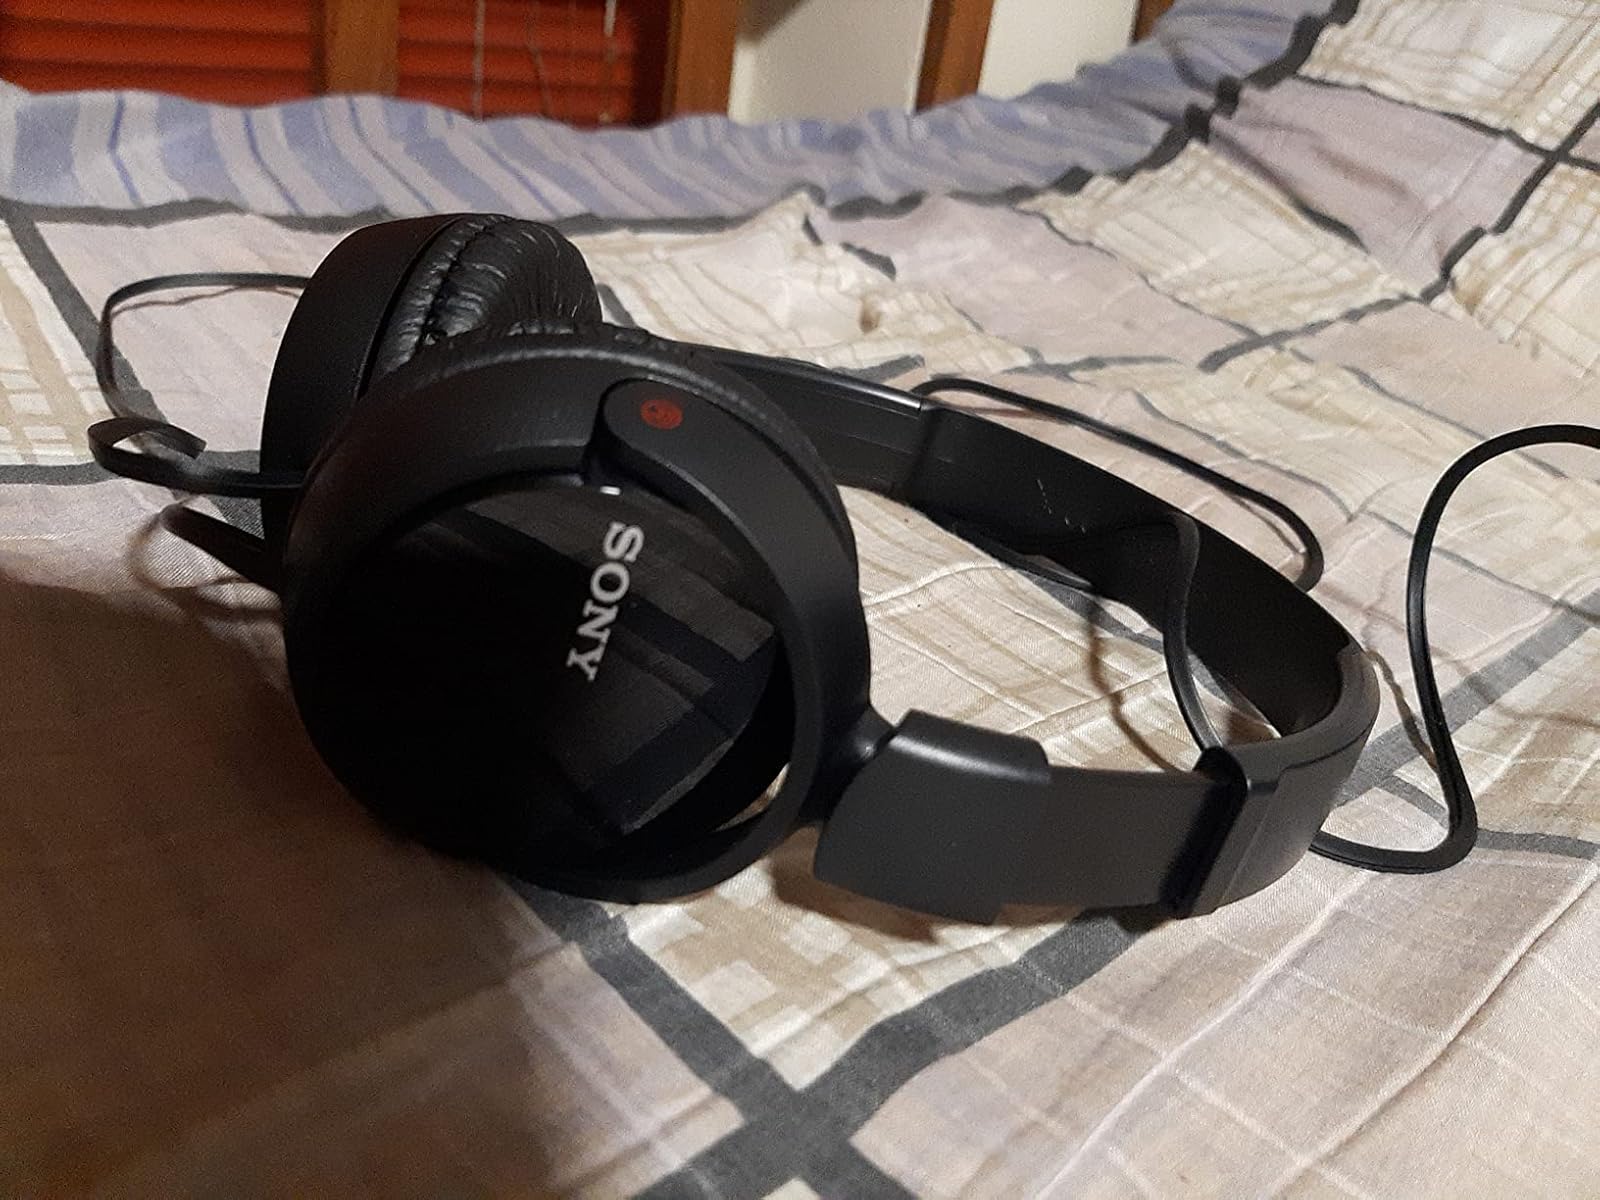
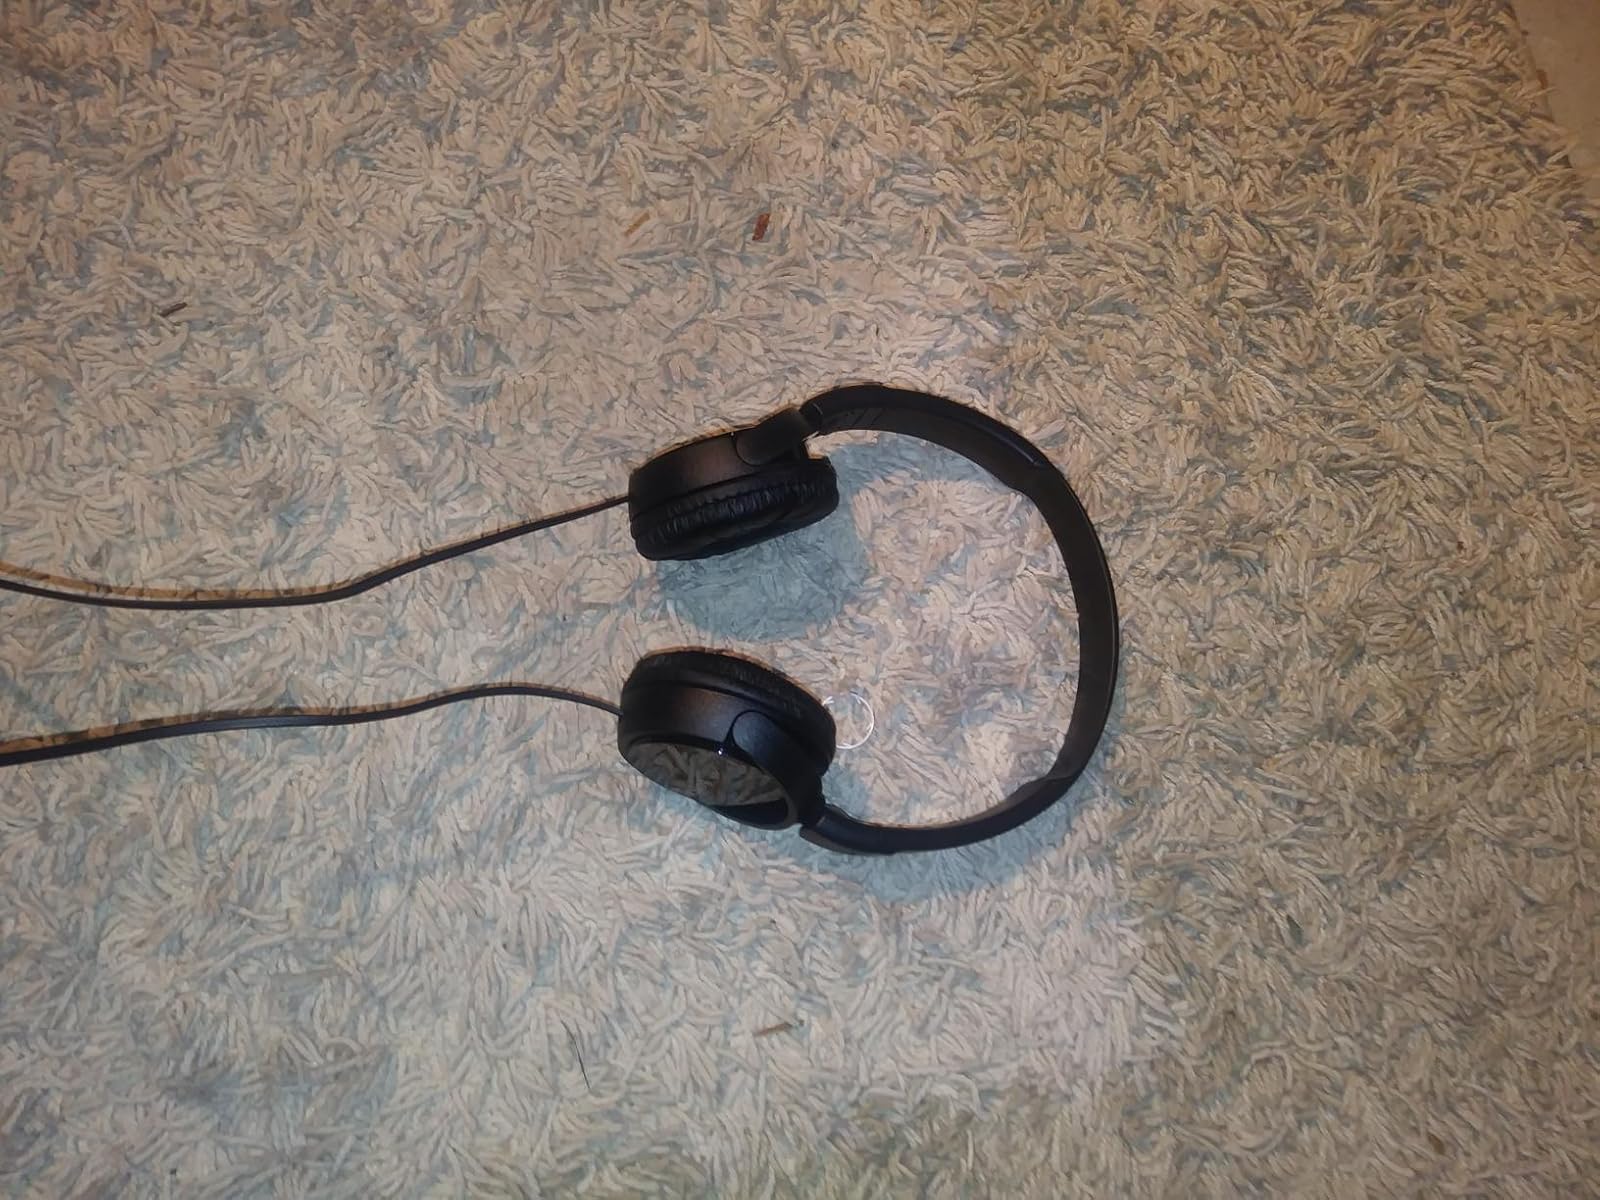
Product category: headphones
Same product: yes